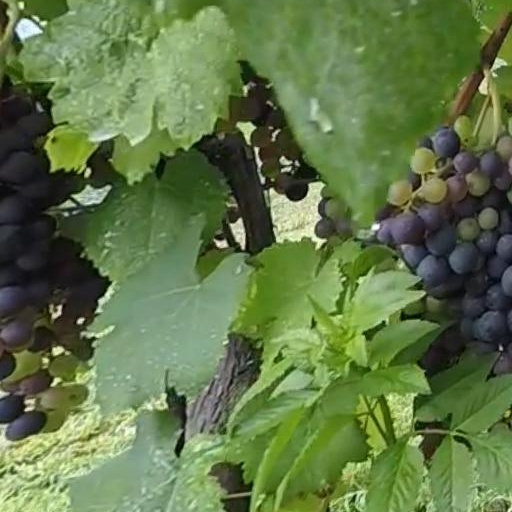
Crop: grape